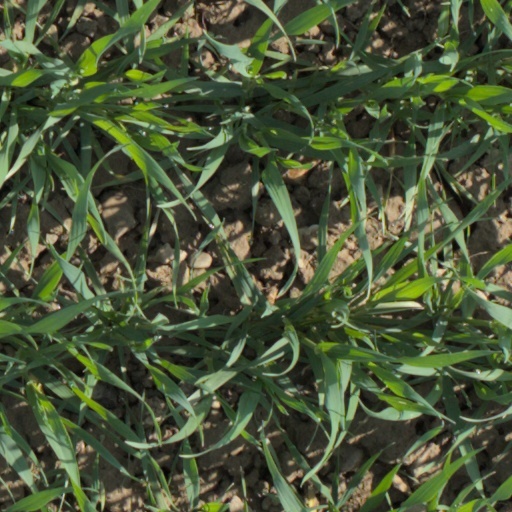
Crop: wheat